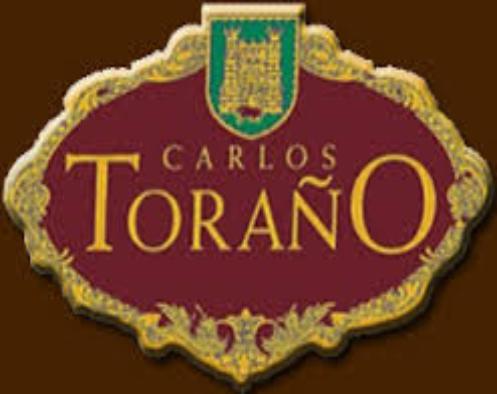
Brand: Carlos Torano
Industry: Necessities